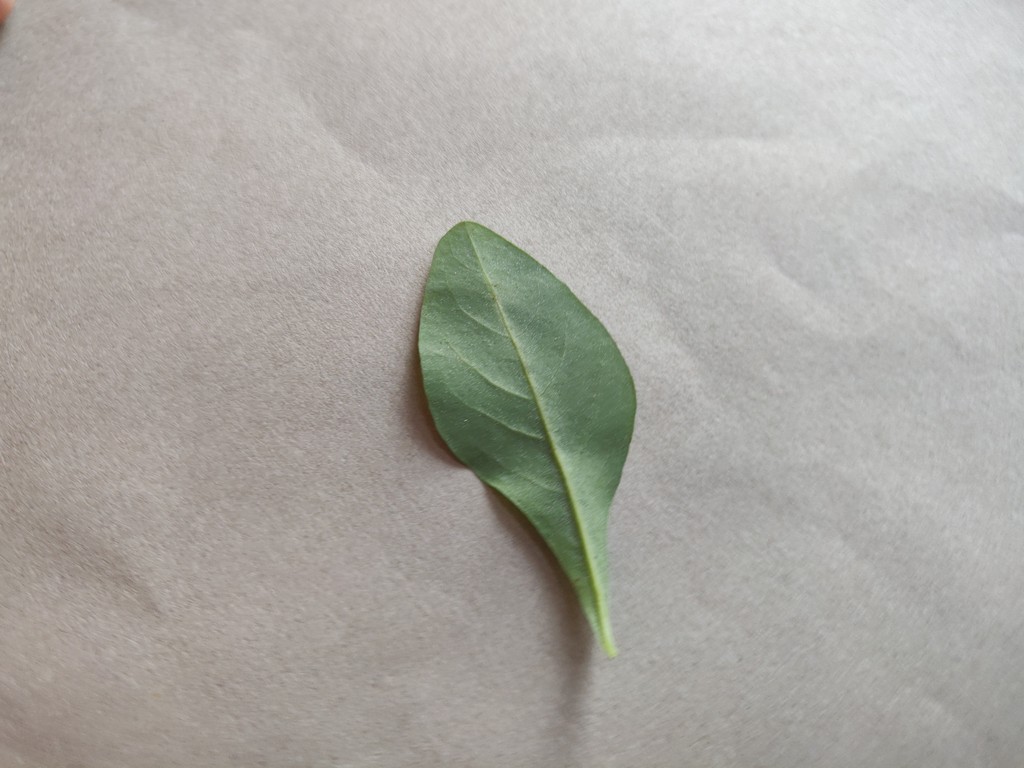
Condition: Healthy
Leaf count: single
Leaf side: back